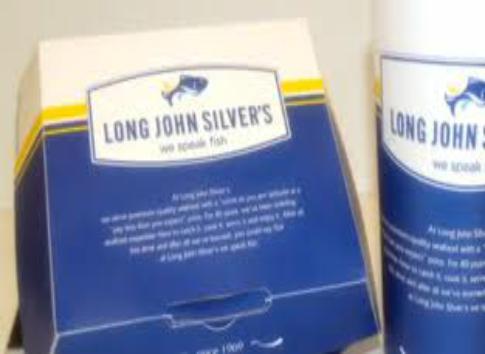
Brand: Long John Silver's
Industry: Food